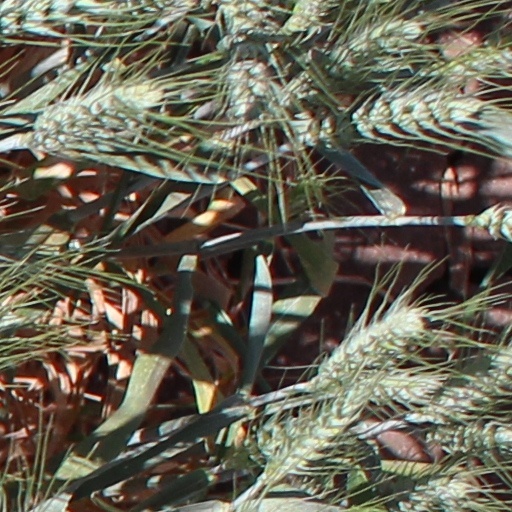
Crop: wheat